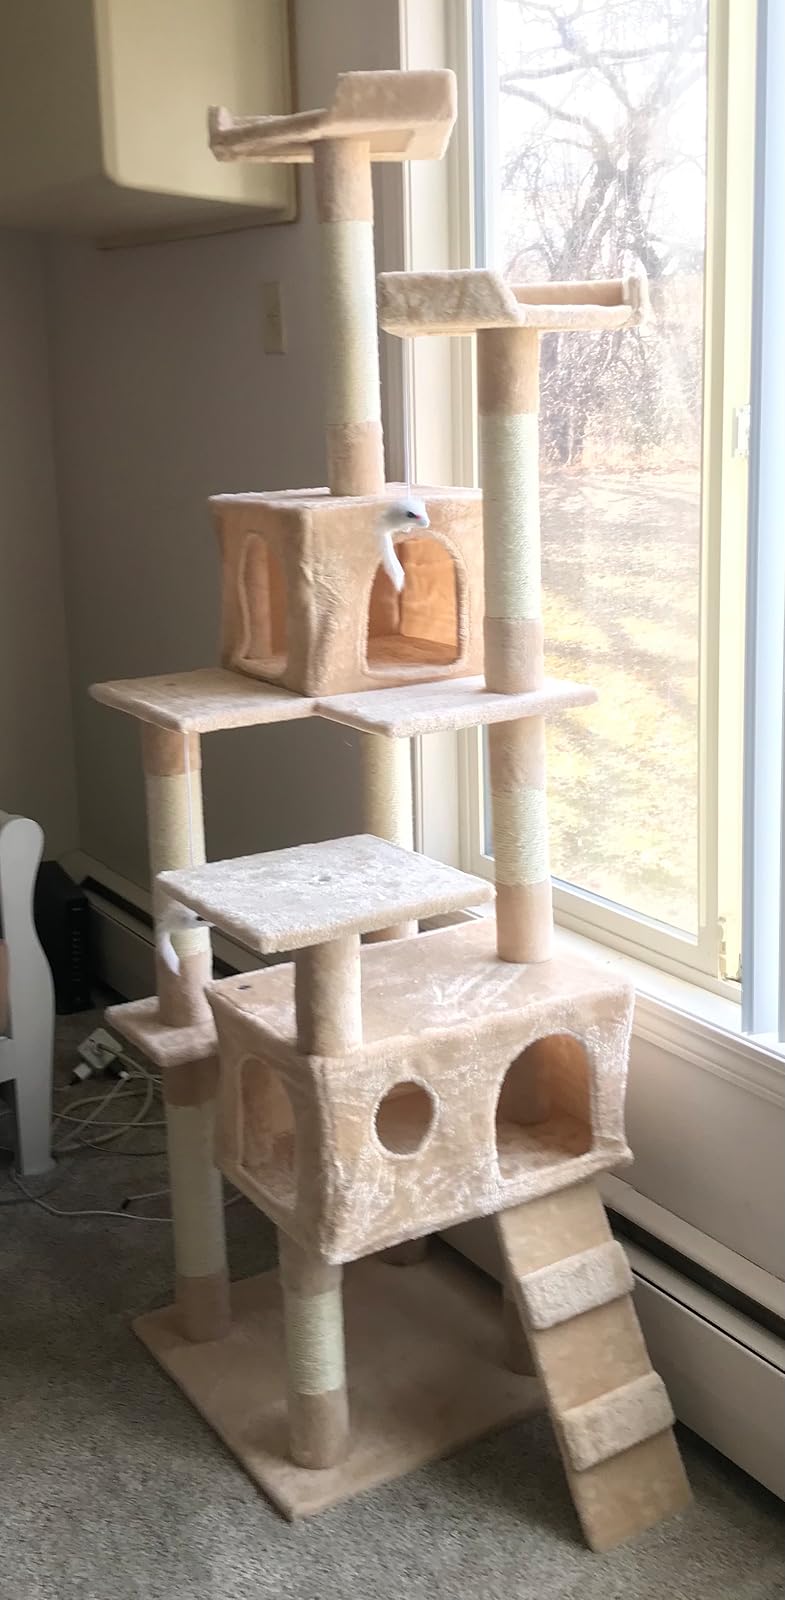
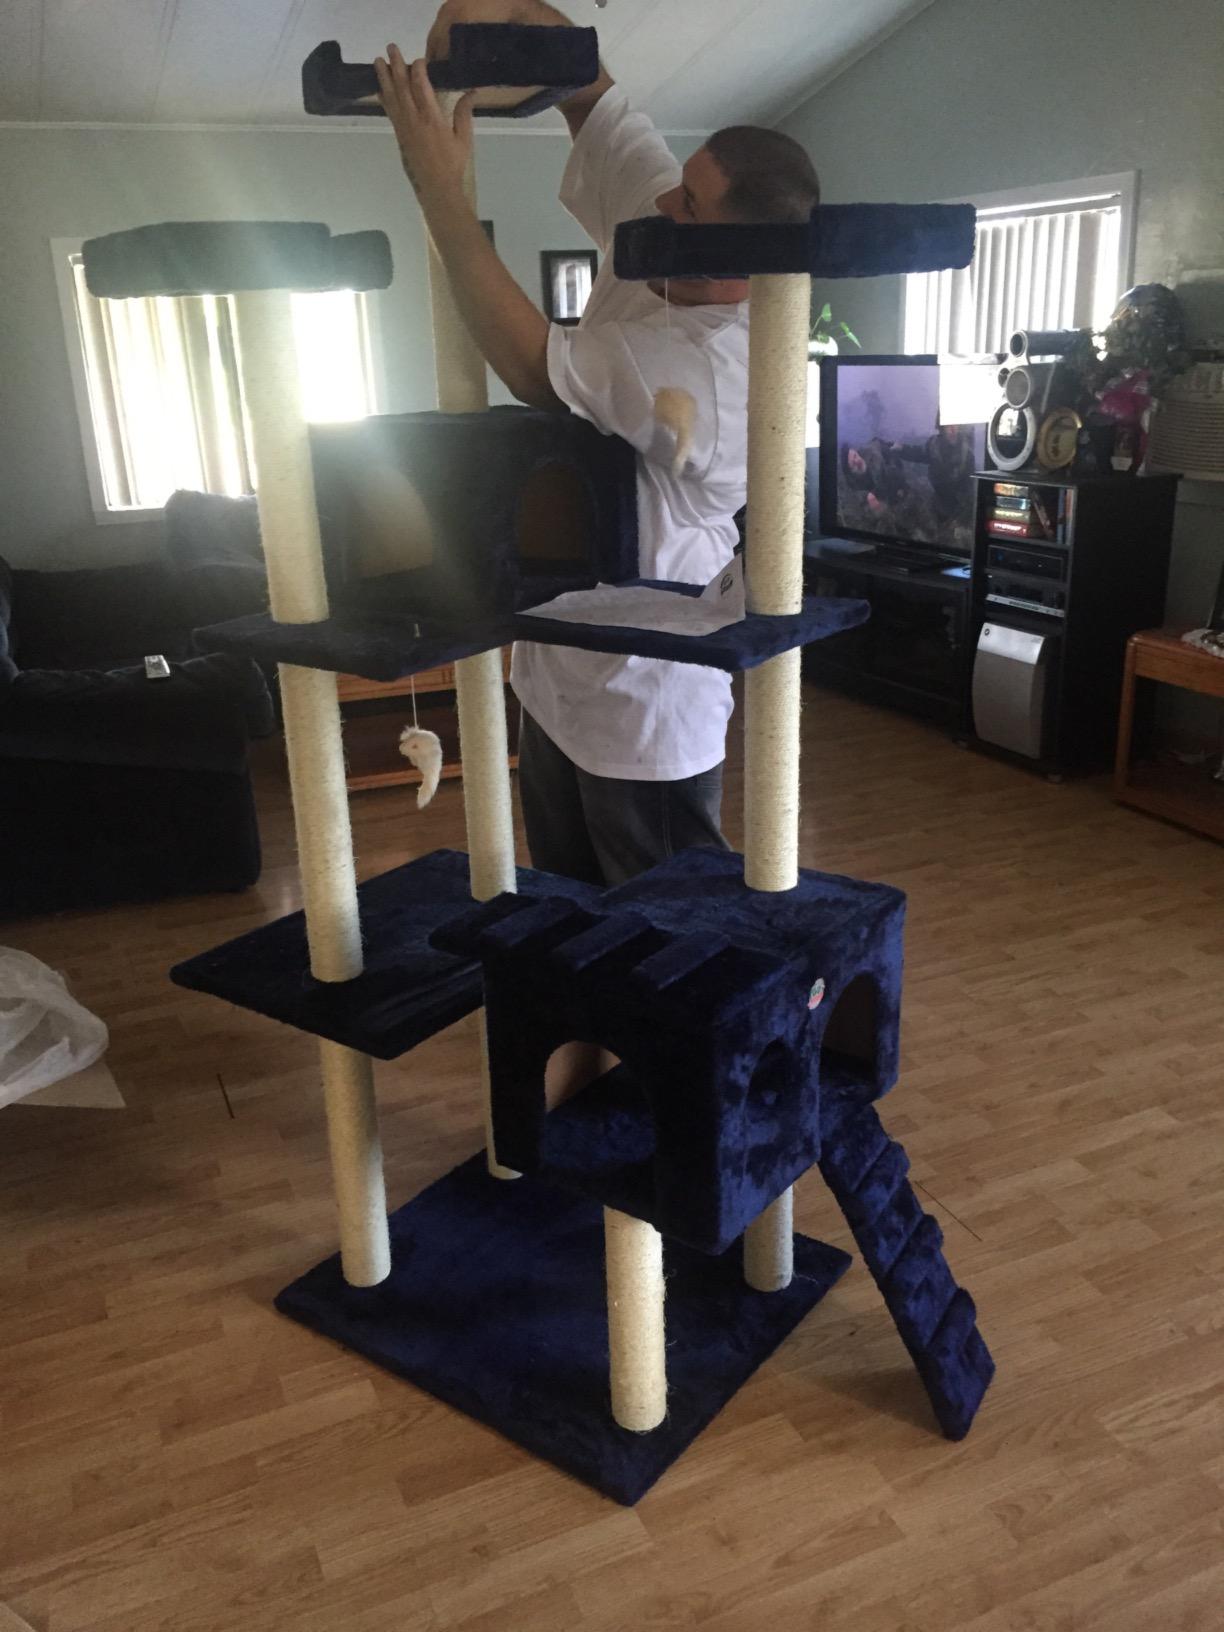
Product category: items_cat tree
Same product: no